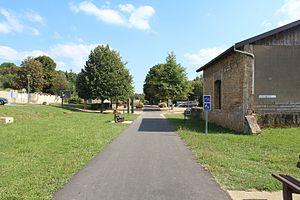
Voie verte de Bourgogne du Sud à Charnay-lès-Mâcon.
Charnay-lès-Mâcon est une commune française située dans le département de Saône-et-Loire en région Bourgogne-Franche-Comté.
La ligne de Moulins à Mâcon est une ligne de chemin de fer française qui relie les gares de Moulins-sur-Allier sur l'axe Paris - Clermont-Ferrand à Paray-le-Monial et Mâcon. Alors que la première section est active avec des trains de fret et des TER, la seconde a totalement disparu : la section entre Paray-le-Monial, Cluny et Mâcon a été fermée le 1ᵉʳ novembre 1968.